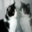
Label: cat